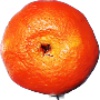
Label: clementine